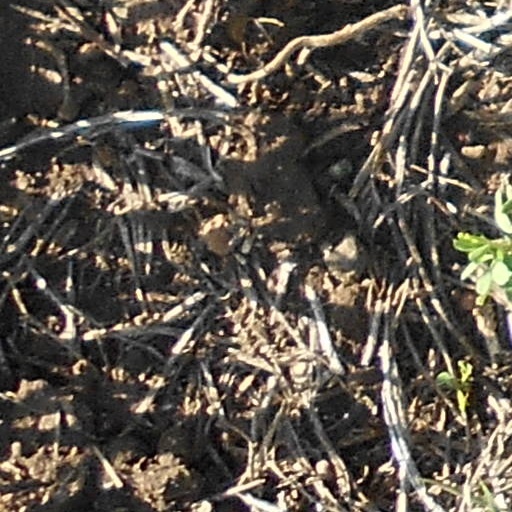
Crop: wheat